Al Bu Kharaiban

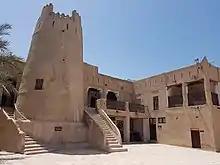
Ajman Fort, the seat of power of the Rulers of Ajman until 1967, when it became a police station. The Rulers of Ajman since its establishment in 1820 have been members of the Al Bu Kharabain subsection of the Na'im tribe.

The Al Bu Kharaiban is an Arab tribe of the United Arab Emirates, a subsection of the Na'im and the tribe from which the Rulers of the Emirate of Ajman are drawn.